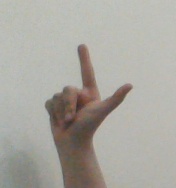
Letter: laam